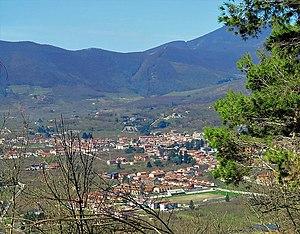
Forino est une commune italienne de la province d'Avellino dans la région Campanie en Italie.